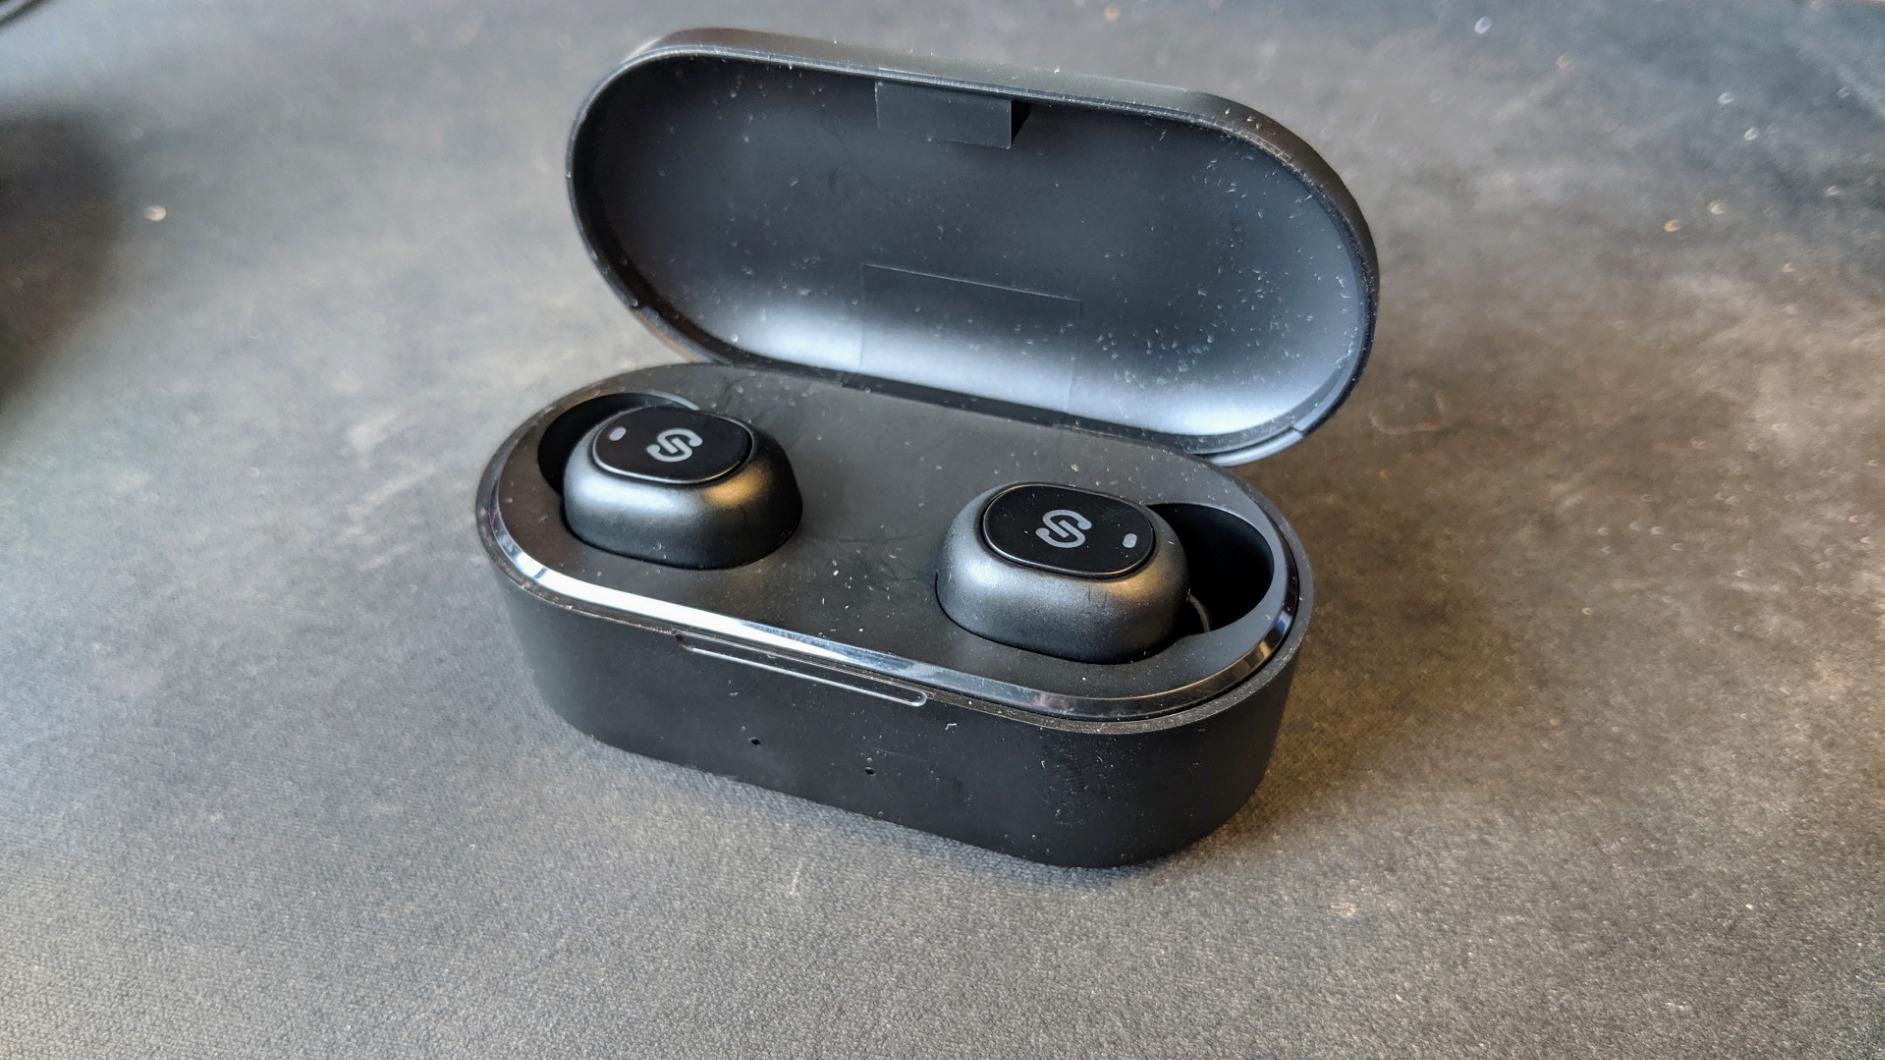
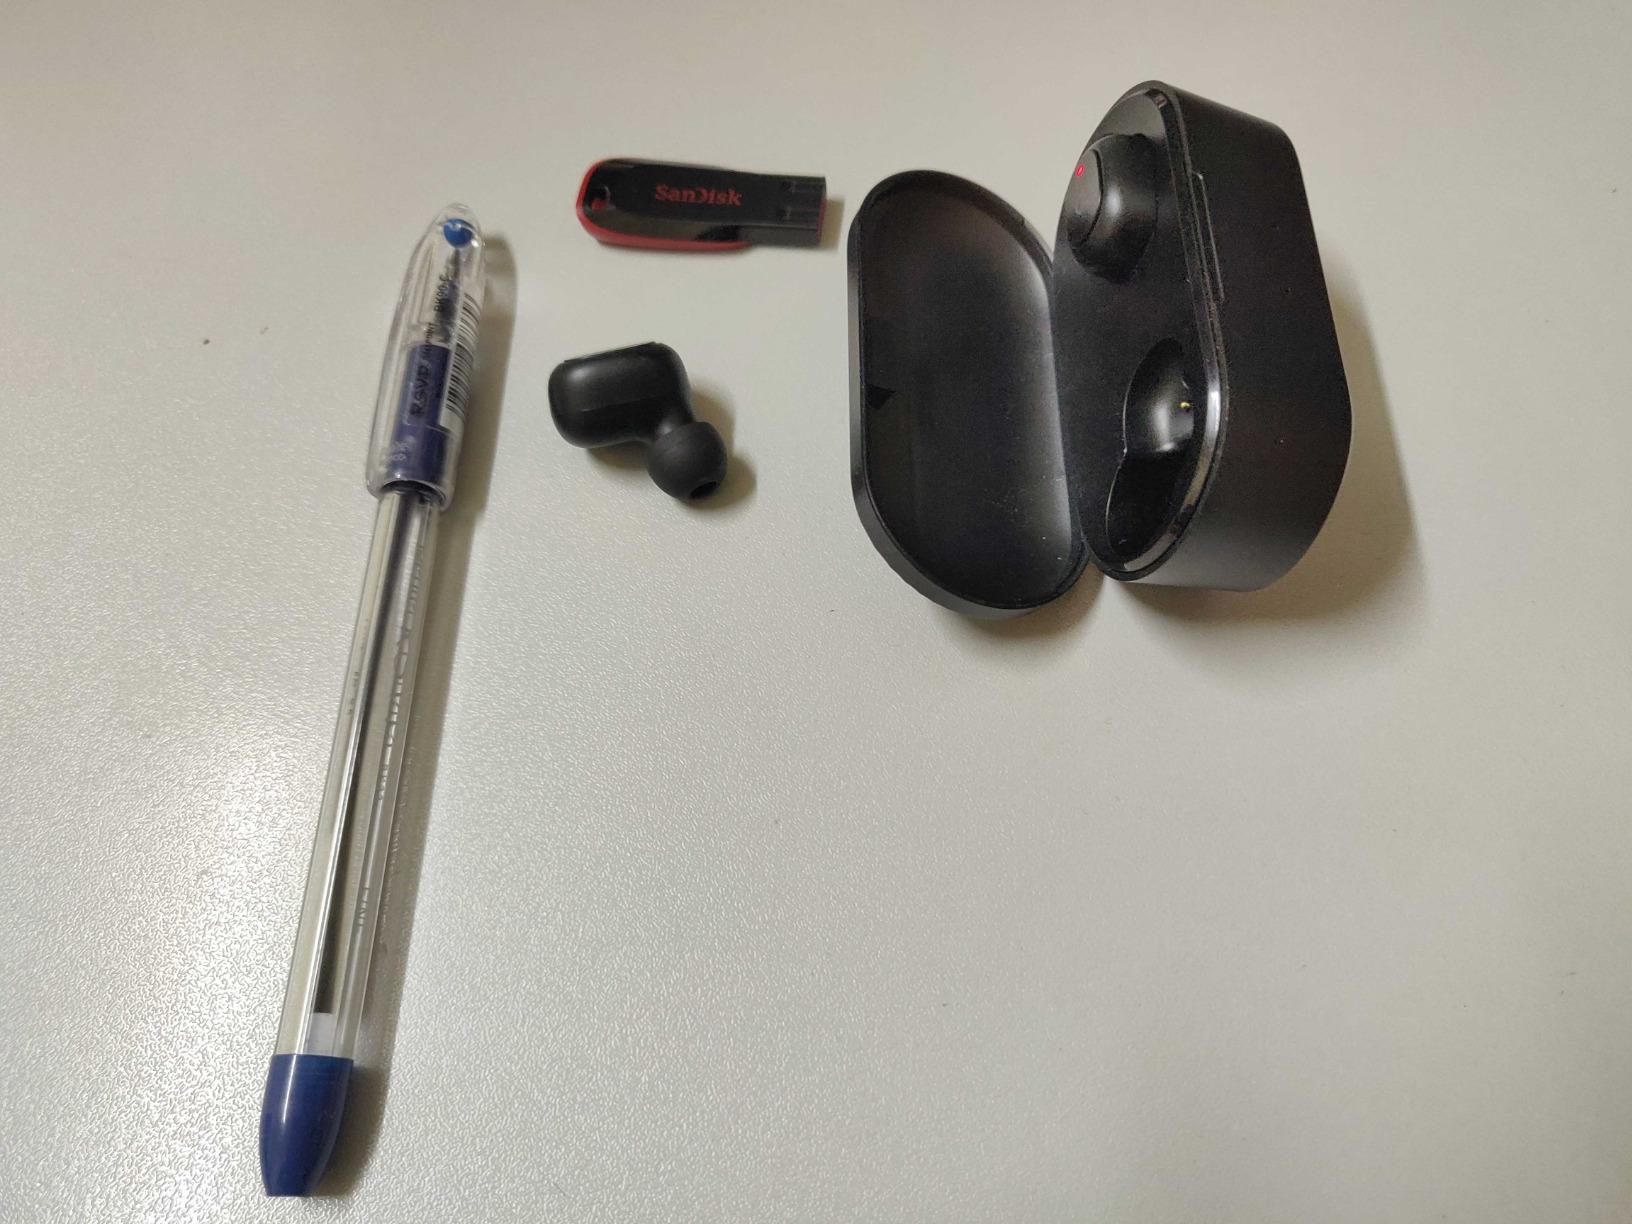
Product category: earbuds
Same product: yes